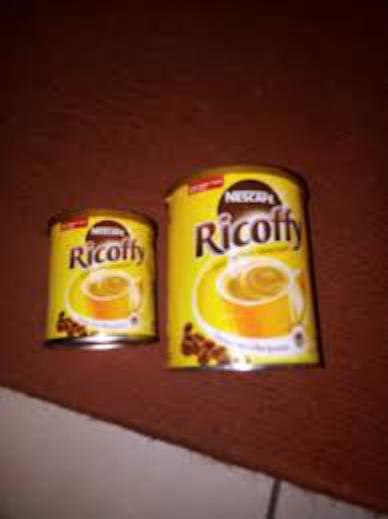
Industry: Food